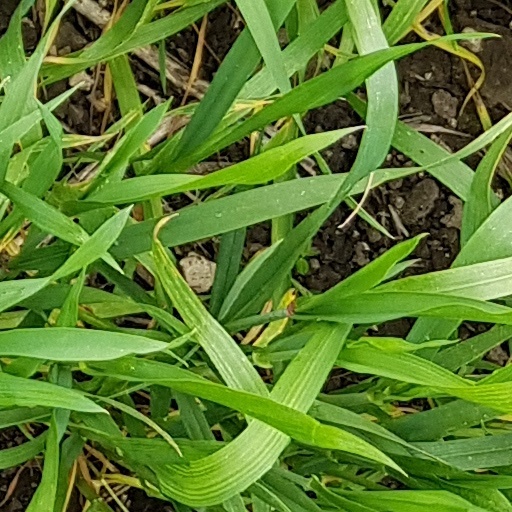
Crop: wheat